Symphony No. 1 (Honegger)

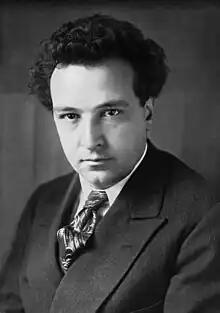
The composer in 1928

The Symphony No. 1 by Swiss composer Arthur Honegger is a work for orchestra, written between December 1929 and May 1930 for the fiftieth anniversary of the Boston Symphony Orchestra. Its first performance was given in Boston on February 13, 1931, under Serge Koussevitzky.